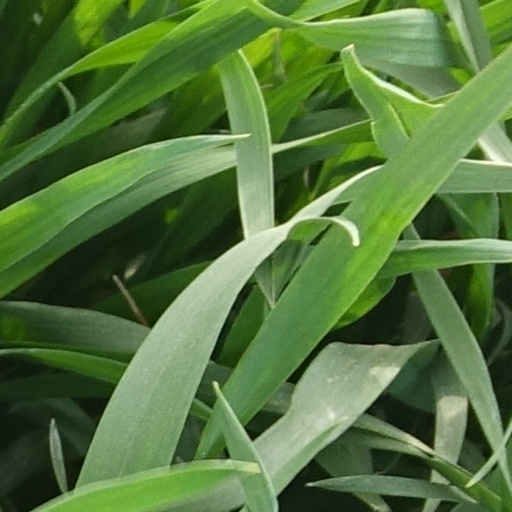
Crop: wheat